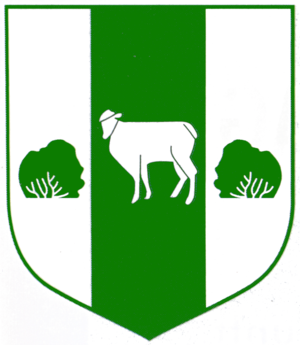
Königswalde est une commune de Saxe, située dans l'arrondissement des Monts-Métallifères, dans le district de Chemnitz.